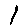
Label: 1